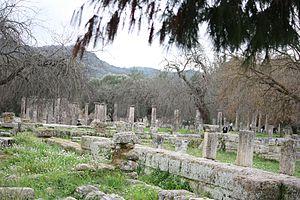
Le xystarche était dans l'Antiquité une charge, dérivée de xyste, la partie couverte du gymnase où les athlètes pouvaient s'entraîner l'hiver. Elle désignait à l'époque romaine le président d'une association de sportifs puis, par extension, l'organisateur de jeux. Seul l'empereur pouvait nommer un xystarche.